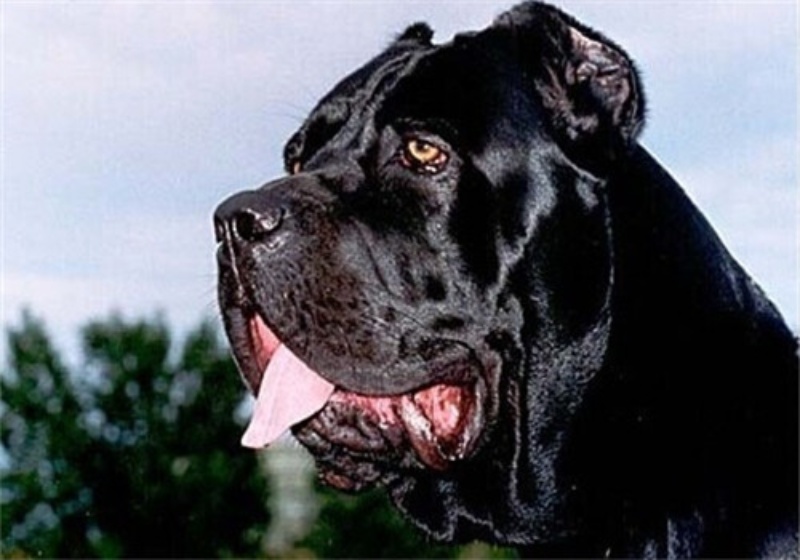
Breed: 253-n000105-Cane_Carso